Saint-Rémy-de-Provence

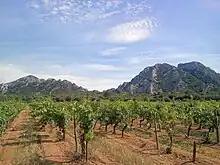
Vineyards in Saint-Rémy

Saint-Rémy-de-Provence is situated about south of Avignon, just north of the Alpilles mountain range.